Advanced Airlift Tactics Training Center

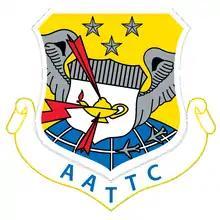
Advanced Airlift Tactics Training Center emblem

The Advanced Airlift Tactics Training Center, (AATTC), is located at Rosecrans Air National Guard Base, Saint Joseph, Missouri. The host unit is the 139th Airlift Wing, Missouri Air National Guard. Founded in 1983, the AATTC was the brainchild of Major Howard W. Dixon, a pilot who sought the need to establish low level combat survival training and maneuvers for C-130 aircrews; as well as the airlift community as a whole. This evasive aerial survival training had been exclusive to the fighter community up until the establishment of the AATTC, which would expand this training to C-130 aircrews. The school would continue to evolve with the combined efforts of the technicians, AGR's and members of the 180th Airlift Squadron.